Procedural generation

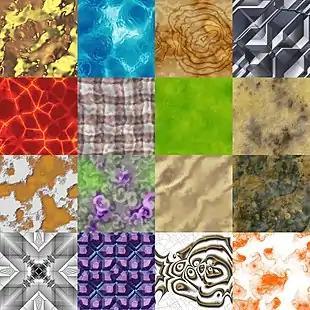
Procedurally generated textures

Procedural generation was originally created as an instrument for video games, aiding in generating levels, textures and complete worlds with little human contribution. Procedurally generated elements have appeared in video games since the 1990s: "" takes place in a mostly procedurally generated world, giving a world roughly two thirds the actual size of the British Isles. "Soldier of Fortune" from Raven Software uses simple routines to detail enemy models, while featured a randomly generated level mode. Avalanche Studios employed procedural generation to create a large and varied group of detailed tropical islands for "Just Cause". "No Man's Sky", a game developed by games studio Hello Games, is all based upon procedurally generated elements.